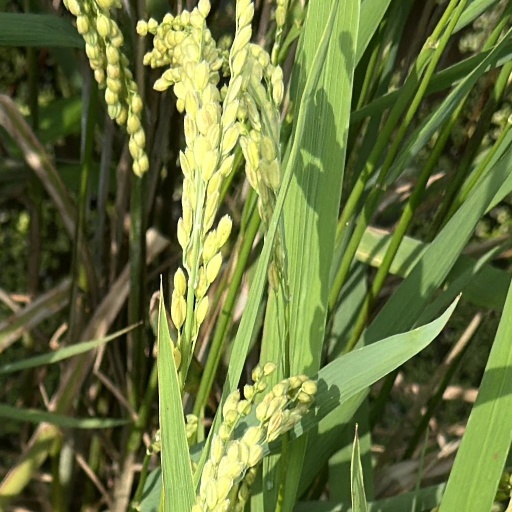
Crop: rice